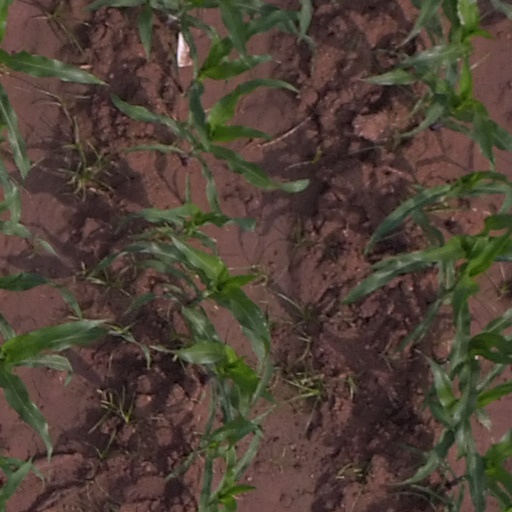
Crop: maize; corn